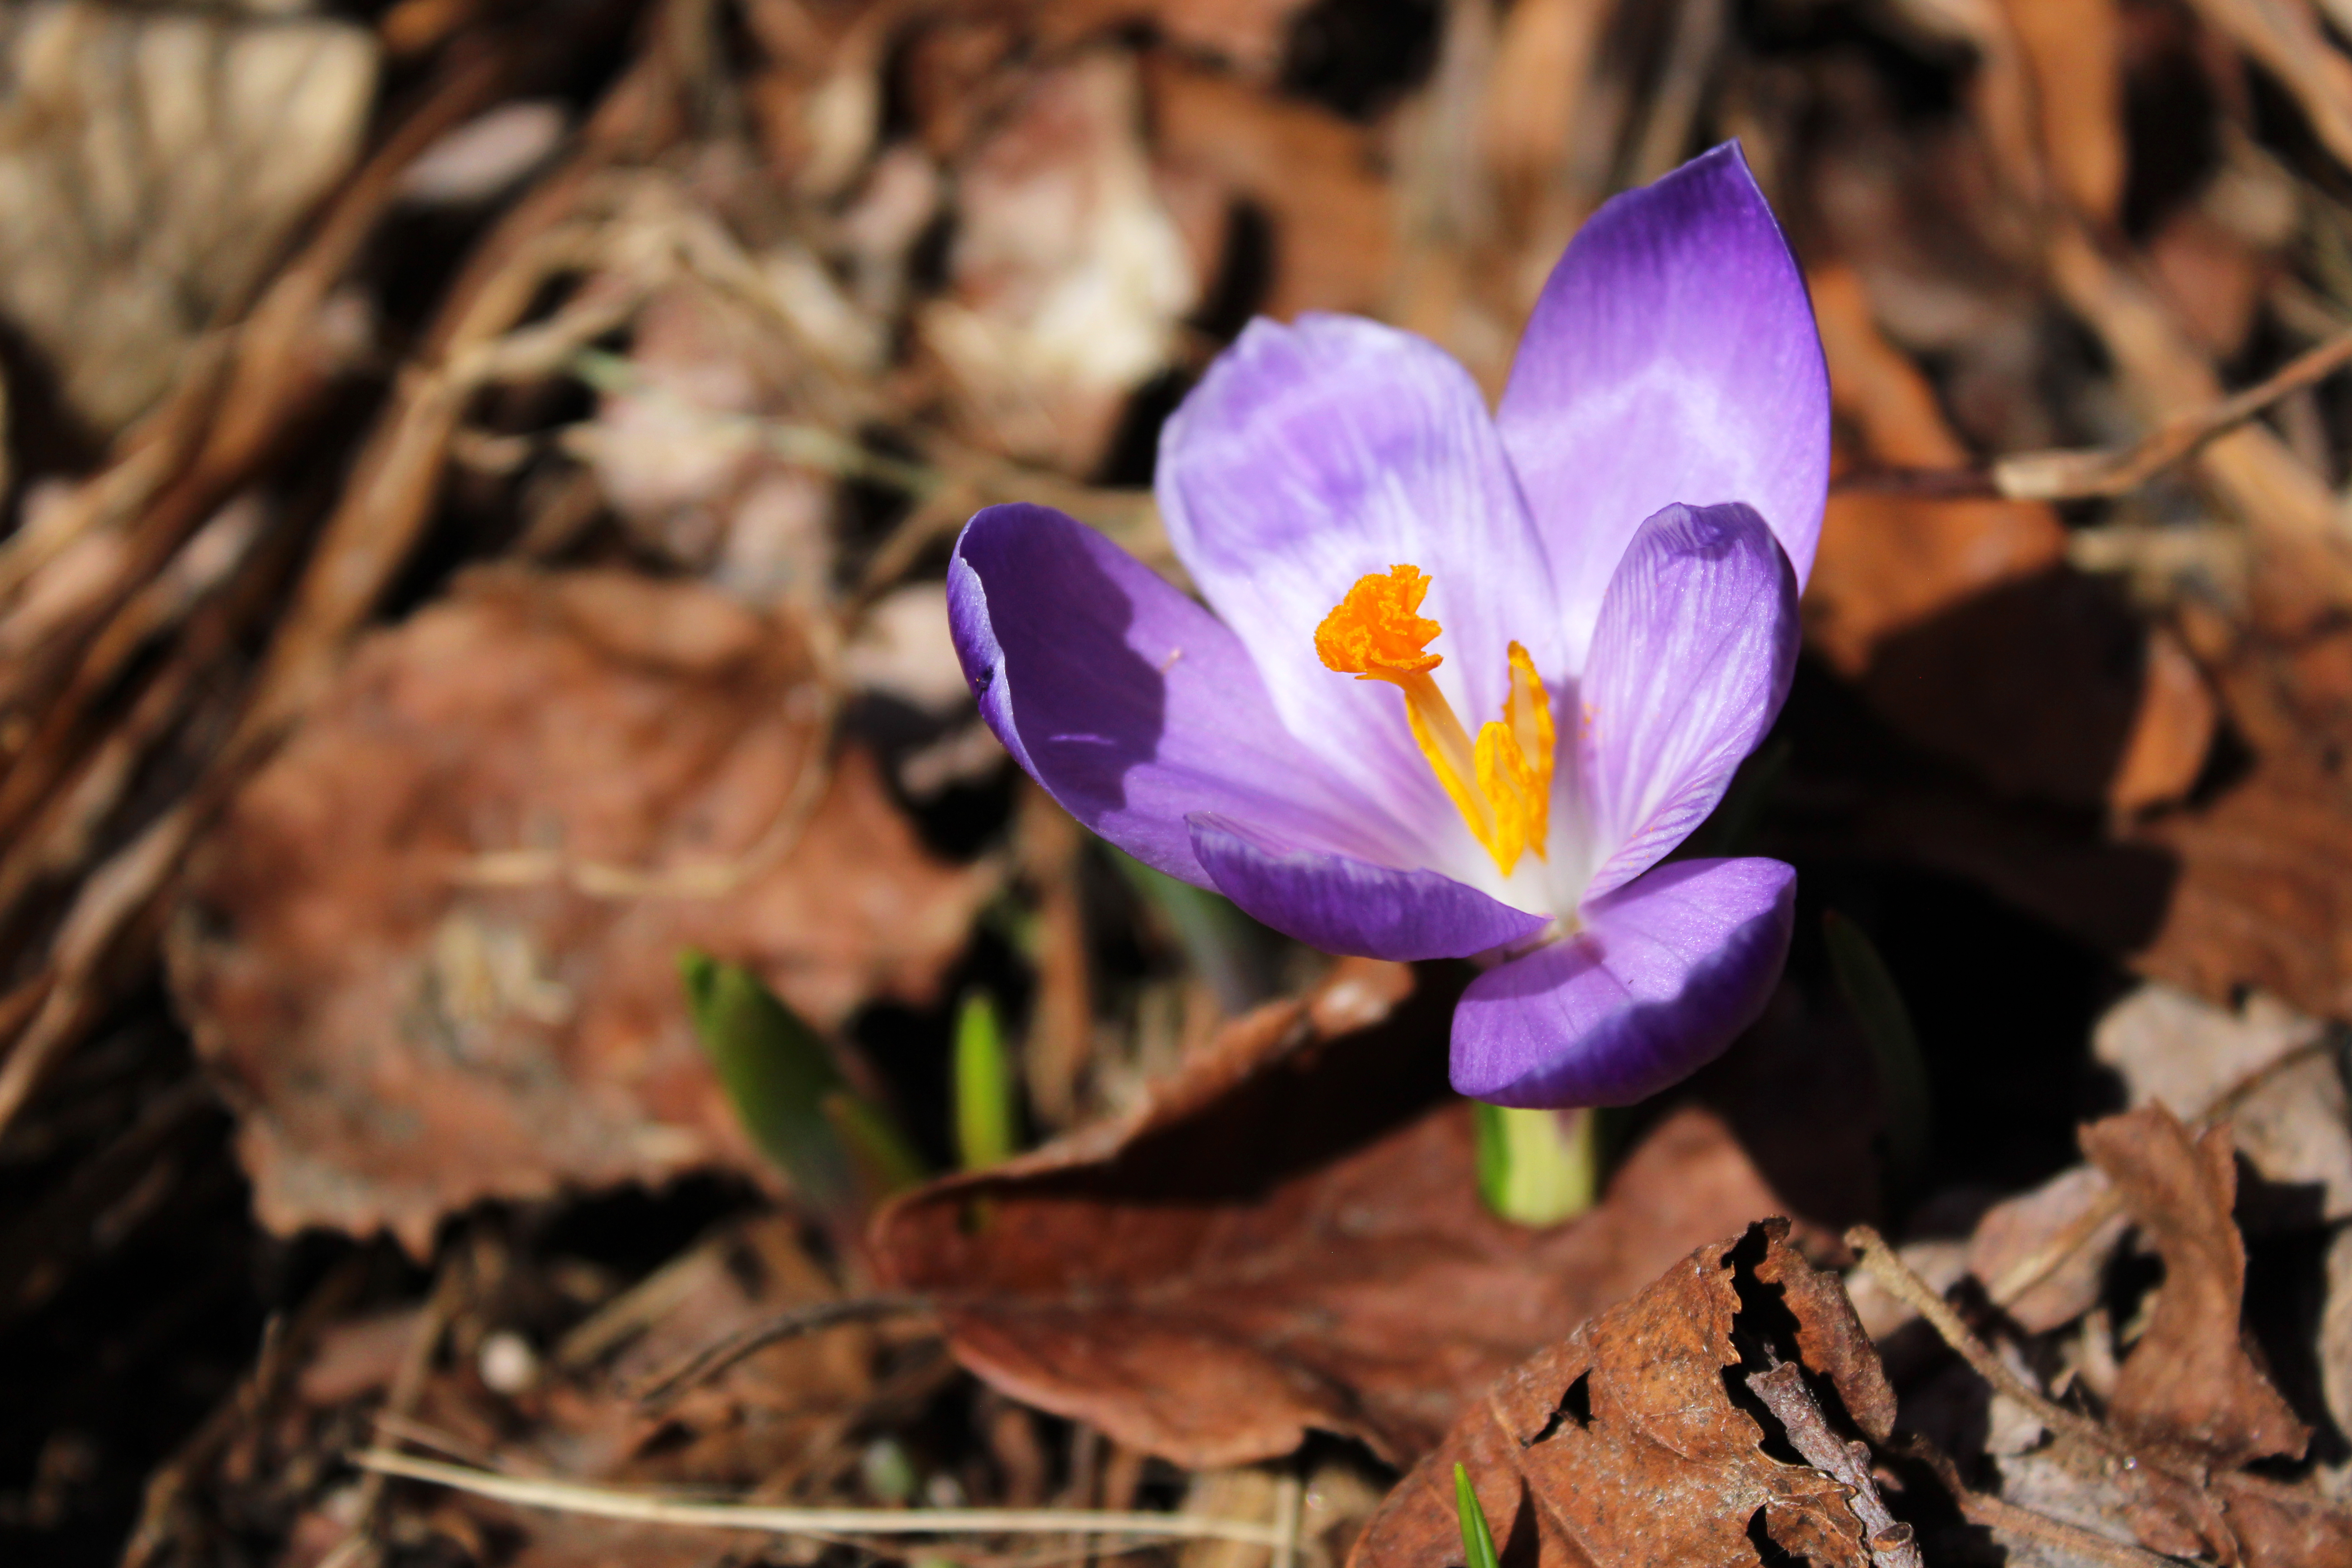
nature, growth, spring, flower, perennial, garden, gardening, gardens, floral, blossom, petal, petals, macro, macro photography, flora, purple, plant, sunlight, sunshine, light, bright, outdoors, rural, backyard, leisure, leaves, cycle, flowering plant, sunny, cretan crocus, tommie crocus, crocus, violet, spring crocus, wildflower, iris family, violet family, perennial plant